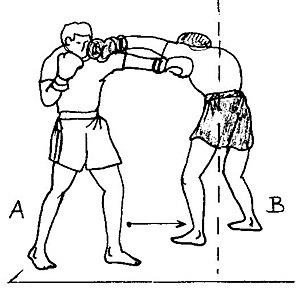
Nous présentons ici un recueil de termes techniques des boxes modernes dites « sportives » associés à leurs définitions. La définition du mot est la plupart du temps donnée dans le contexte dans lequel il est utilisé, ou le domaine auquel il se rapporte. Ce glossaire de la boxe n’aborde pas les mots des boxes ancestrales et celles dites « martiales ».
Le coup de poing descendant est délivré dans l’axe direct et sa trajectoire est plutôt circulaire. En anglais, on le nomme « overhand » ou « overcut ». Il est appelé « drop » en France à l’image du coup de pied dit « tombé » dans le ballon de rugby.
La boxe est un sport de combat pratiqué depuis le XVIIIᵉ siècle à un contre un, qui recourt à des frappes de percussion à l'aide de gants matelassés.